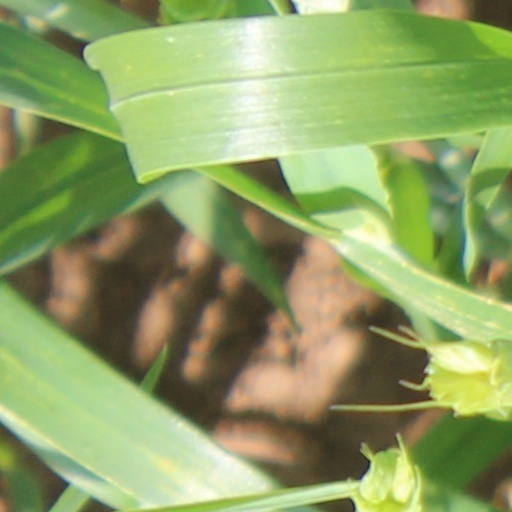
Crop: wheat